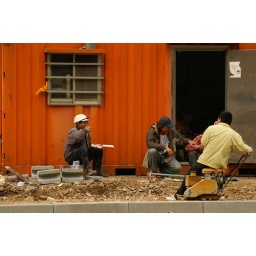
a couple of the workers from the street construction crew taking a break from the road work in front of our hosts' place in taiwan